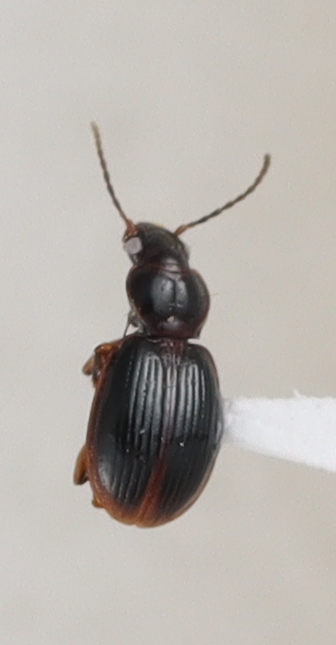
Scientific name: Mecyclothorax konanus
Plot: 17
Trap: S
Collected: 20190731